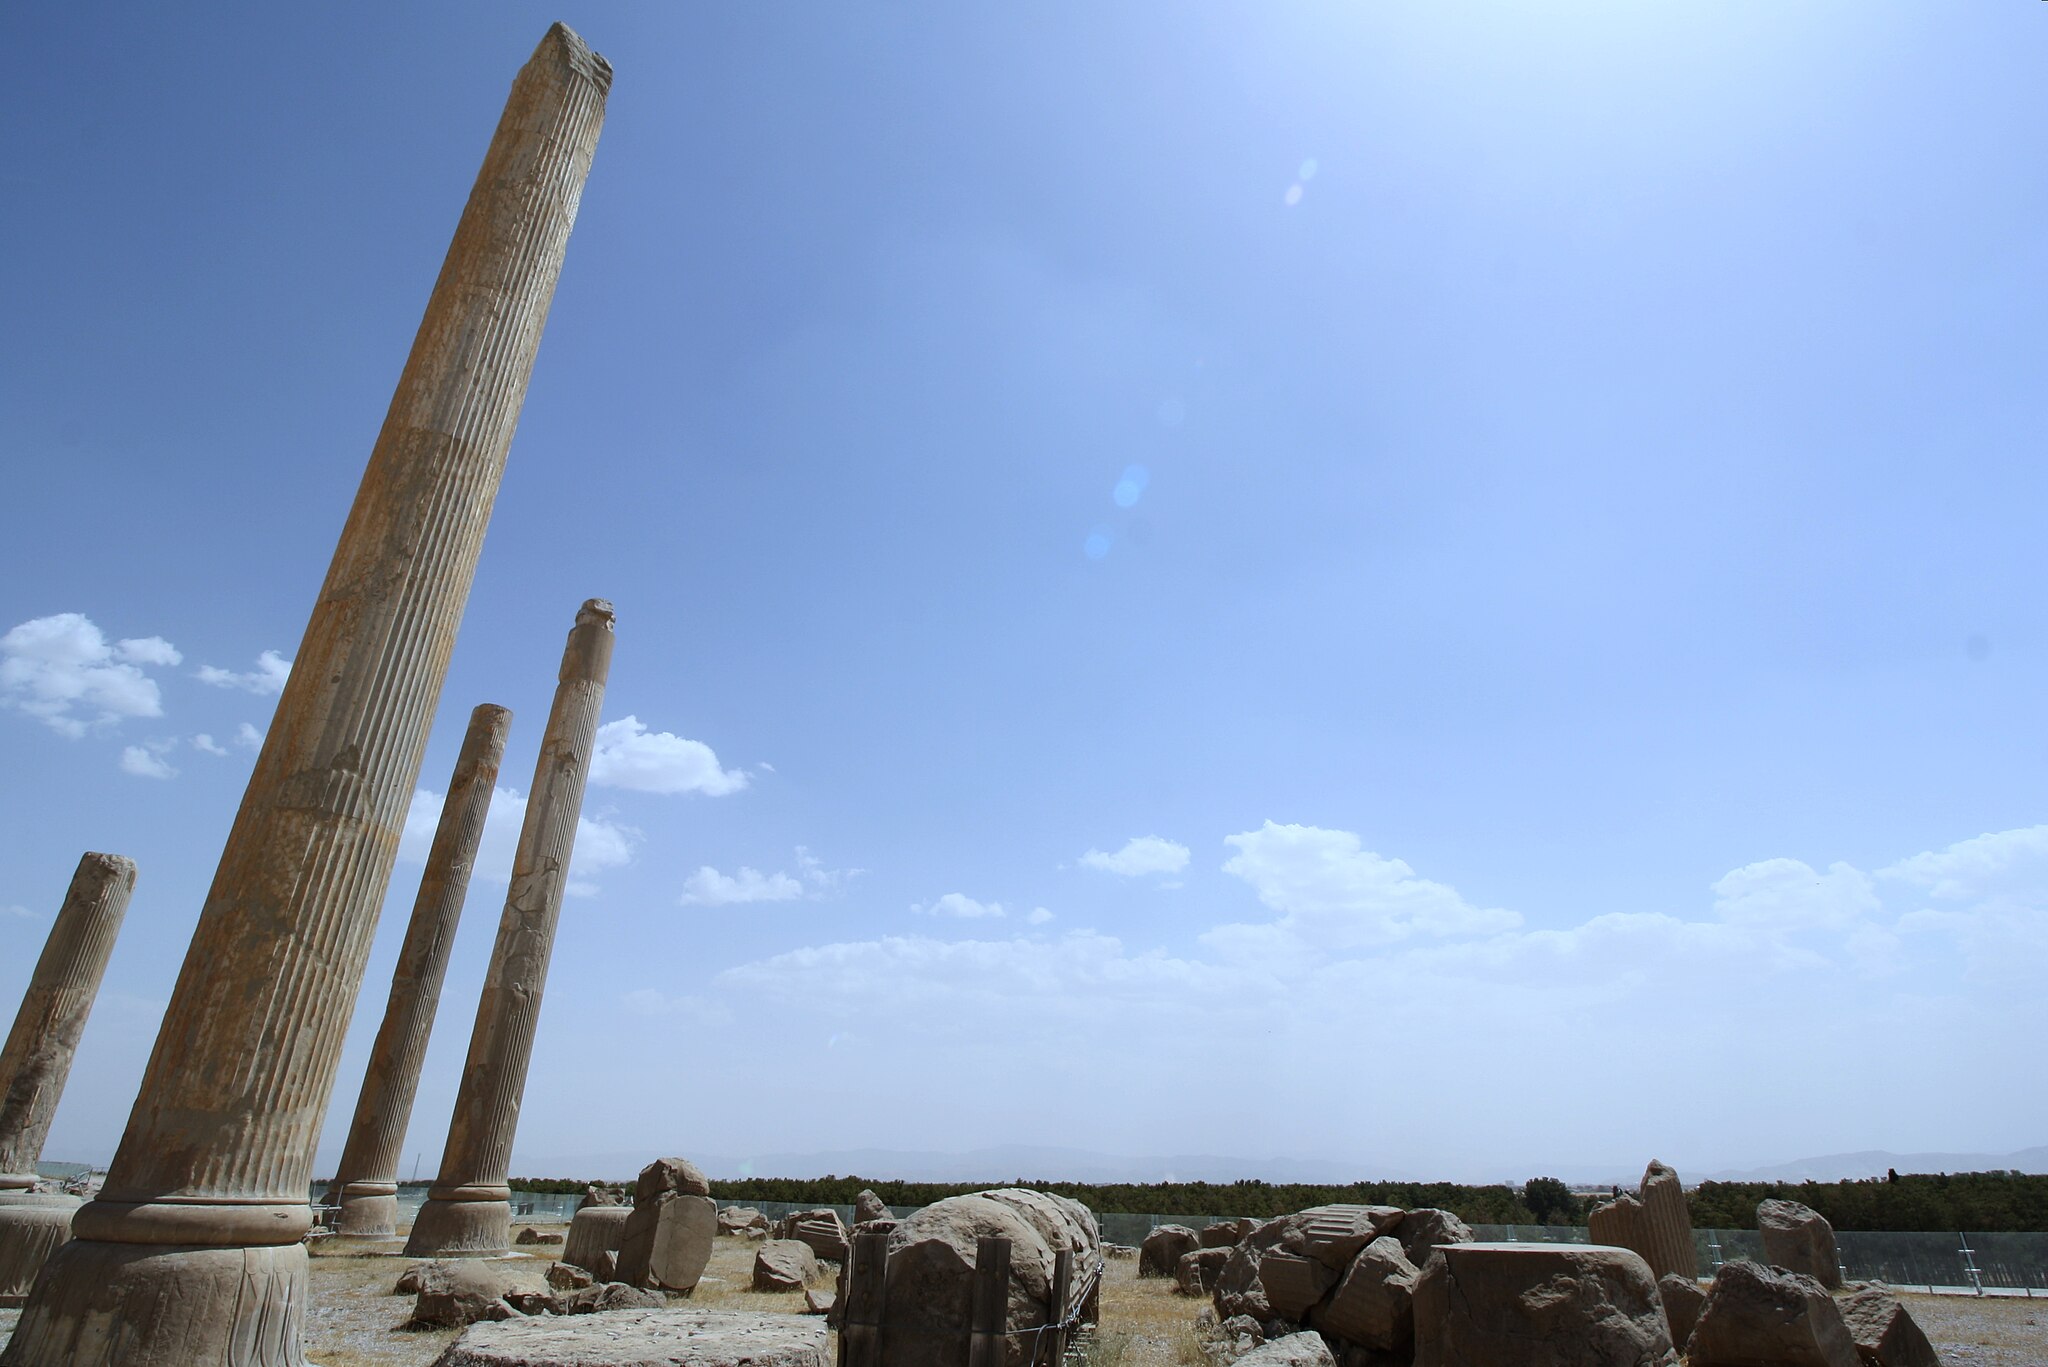
Title: Persepolis (18911682404)
Description: Persepolis , Iran
Date: 2015-06-11 11:38
Categories: Apadana of Persepolis, Flickr images reviewed by FlickreviewR 2, 2015 in Persepolis, Files from Blondinrikard Fröberg Flickr stream